Cornbread

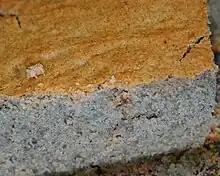
Home-baked cornbread made with blue cornmeal

Cornbread is a common bread in United States cuisine, particularly associated with the South and Southwest, as well as being a traditional staple for populations where wheat flour was more expensive. Cornbread, especially leftovers, can be eaten as a breakfast. It is also widely eaten with barbecue and chili con carne. In parts of the Southern and Southwestern United States, cornbread, accompanied by pinto beans, has been a common lunch for many people. It is still a common side dish for many suppers, often served with butter. Cornbread crumbs are also used in some poultry stuffings or dressing as it is called; cornbread stuffing is particularly associated with Thanksgiving turkeys.